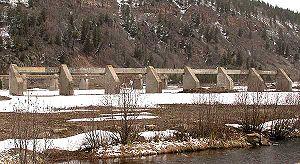
Camp Hale, situé entre Red Cliffs et Leadville dans la vallée de Eagle river dans le Colorado, était un centre d’entraînement de l’armée américaine construit en 1942 pour ce qui est devenu la 10ᵉ division de montagne. Il a été nommé en l'honneur du Général Irving Hale. Les soldats y étaient entraînés à l’alpinisme, au ski, et à la survie par temps froid. Dans sa période pleinement opérationnelle, il hébergeait environ 15 000 soldats.